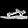
Label: Sandal